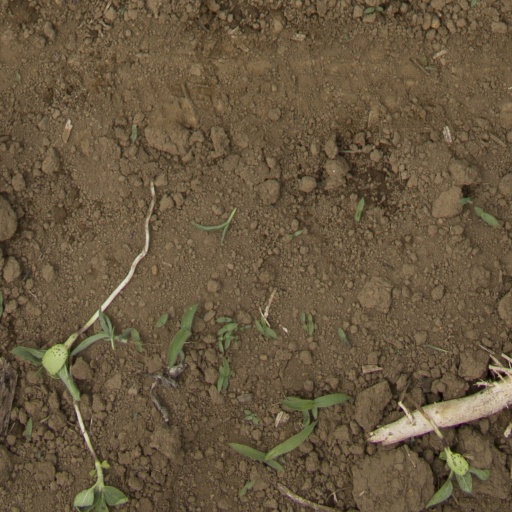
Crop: Jerusalem artichoke